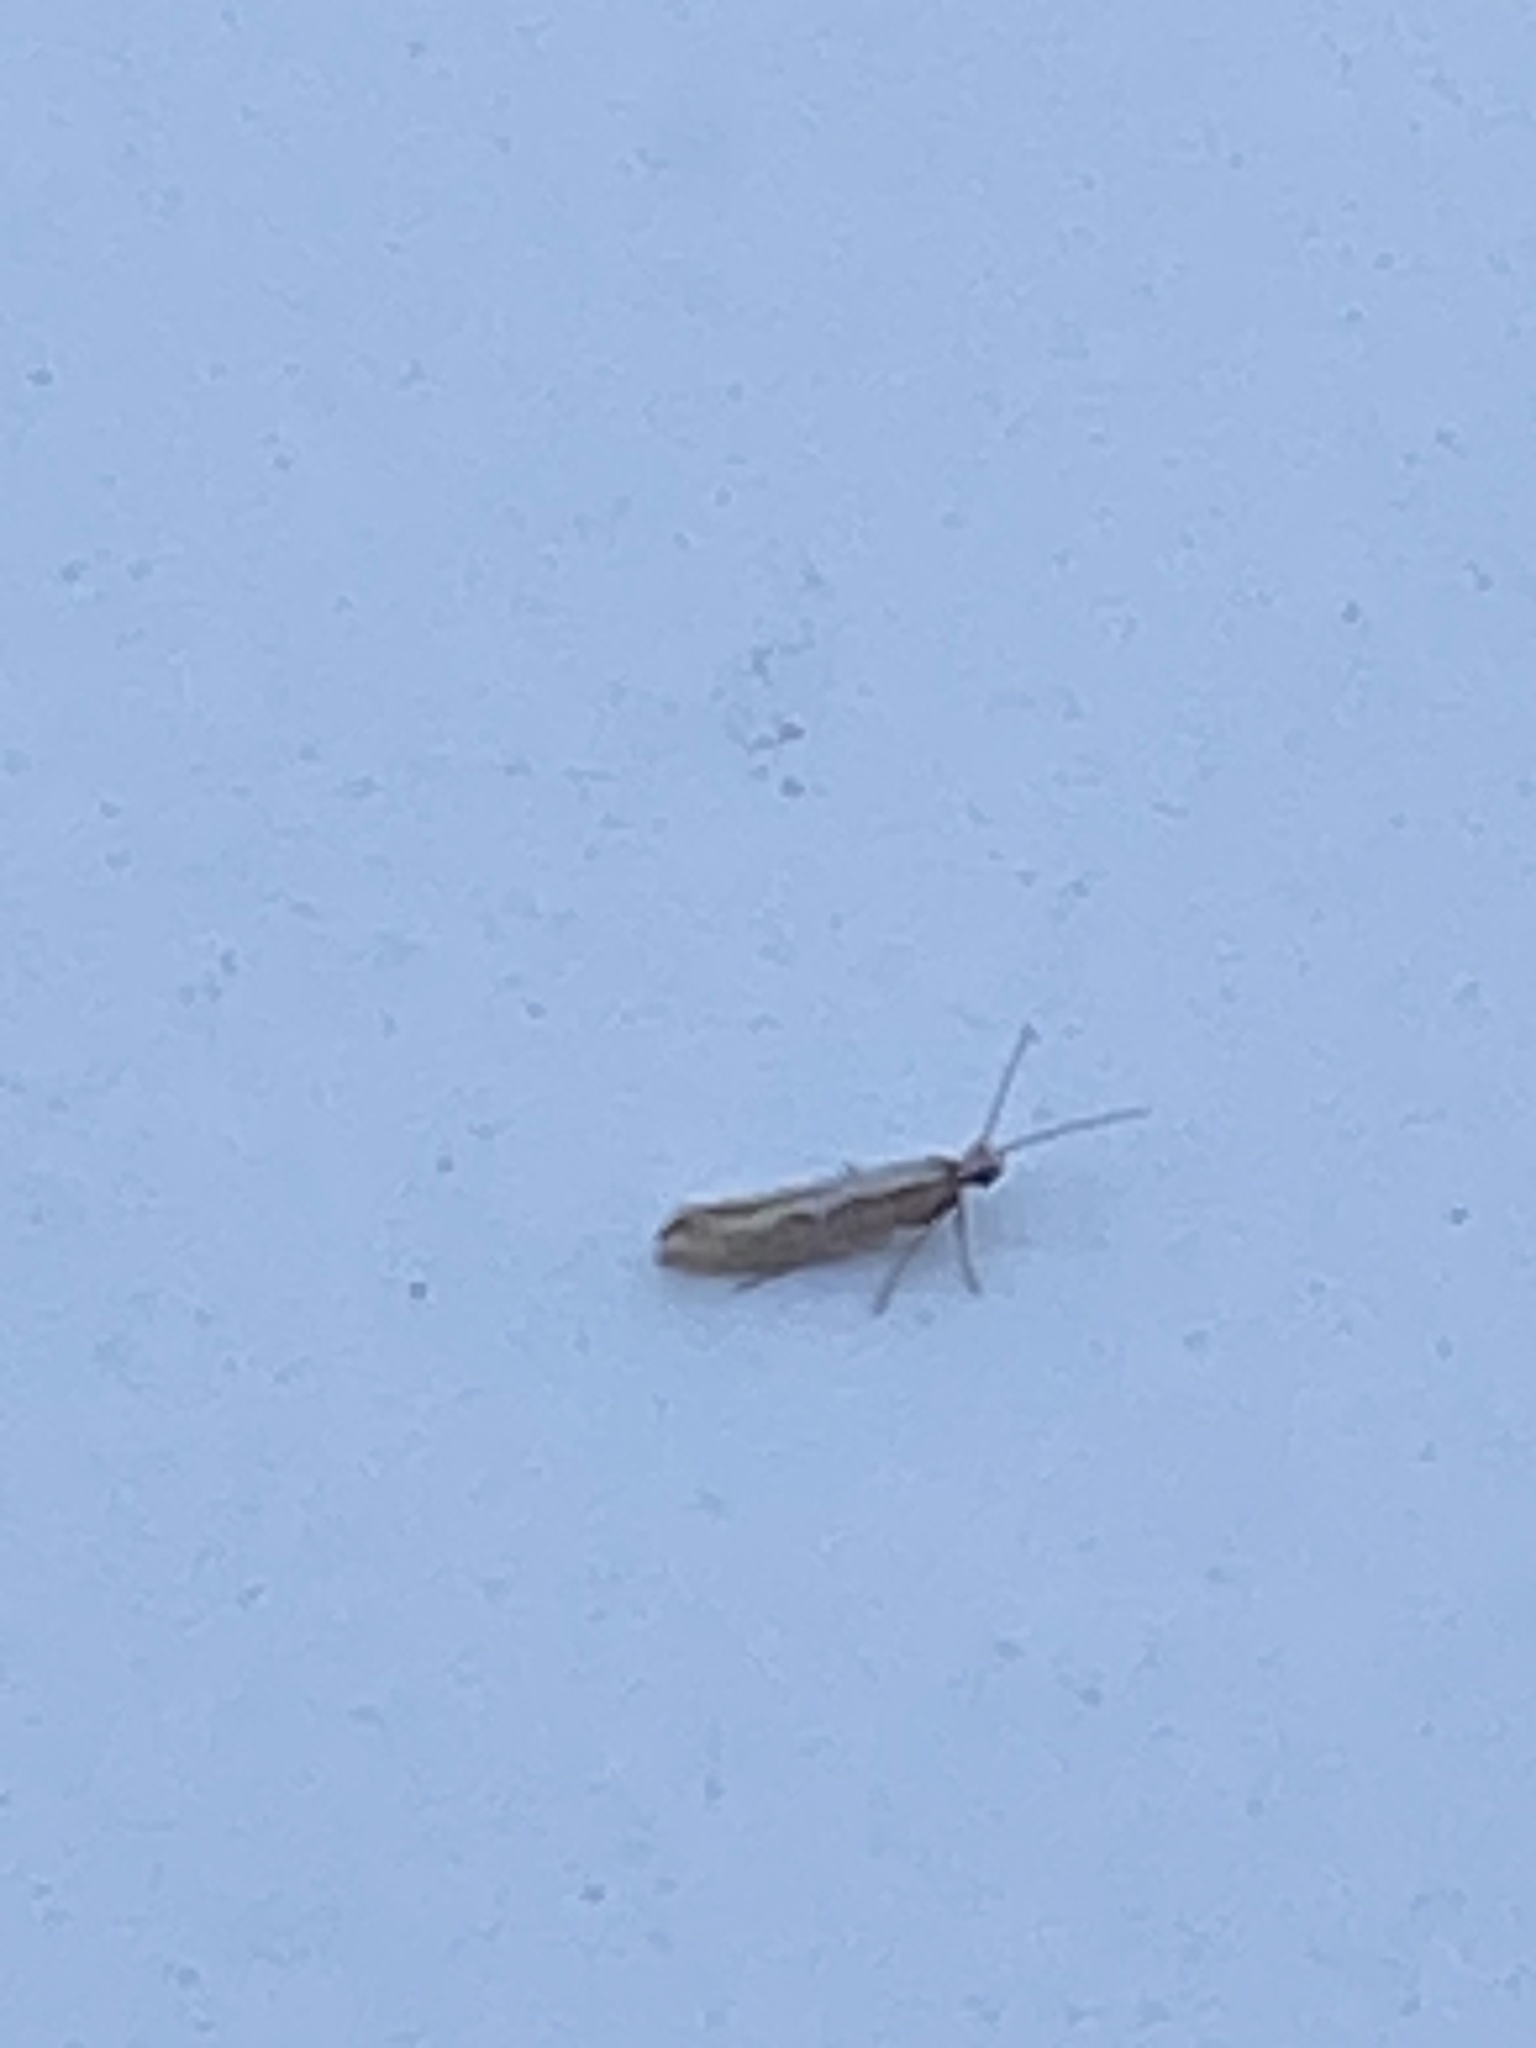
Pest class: diamondback_moth